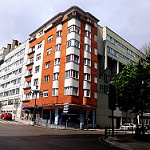
Scene: Outdoor